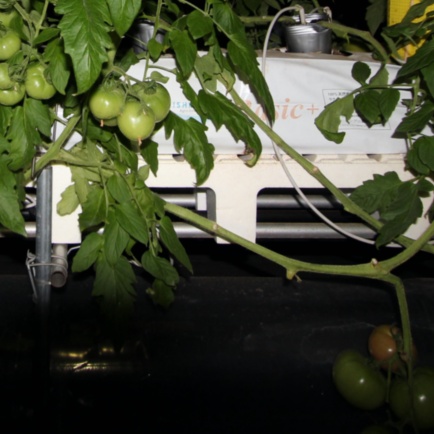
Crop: tomato